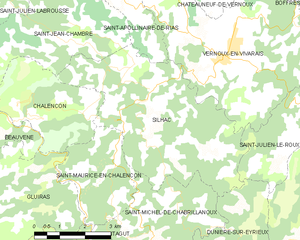
Carte des communes françaises: Silhac